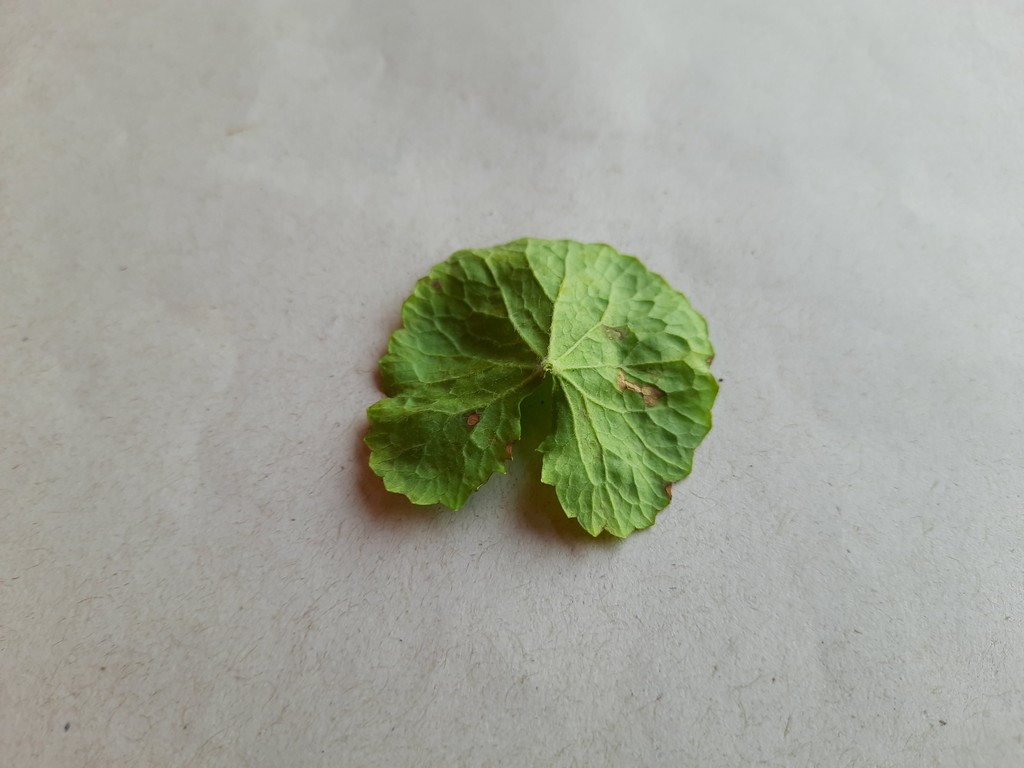
Label: Unhealthy